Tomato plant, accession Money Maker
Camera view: vertical (180 deg); turntable rotation: 240 degrees
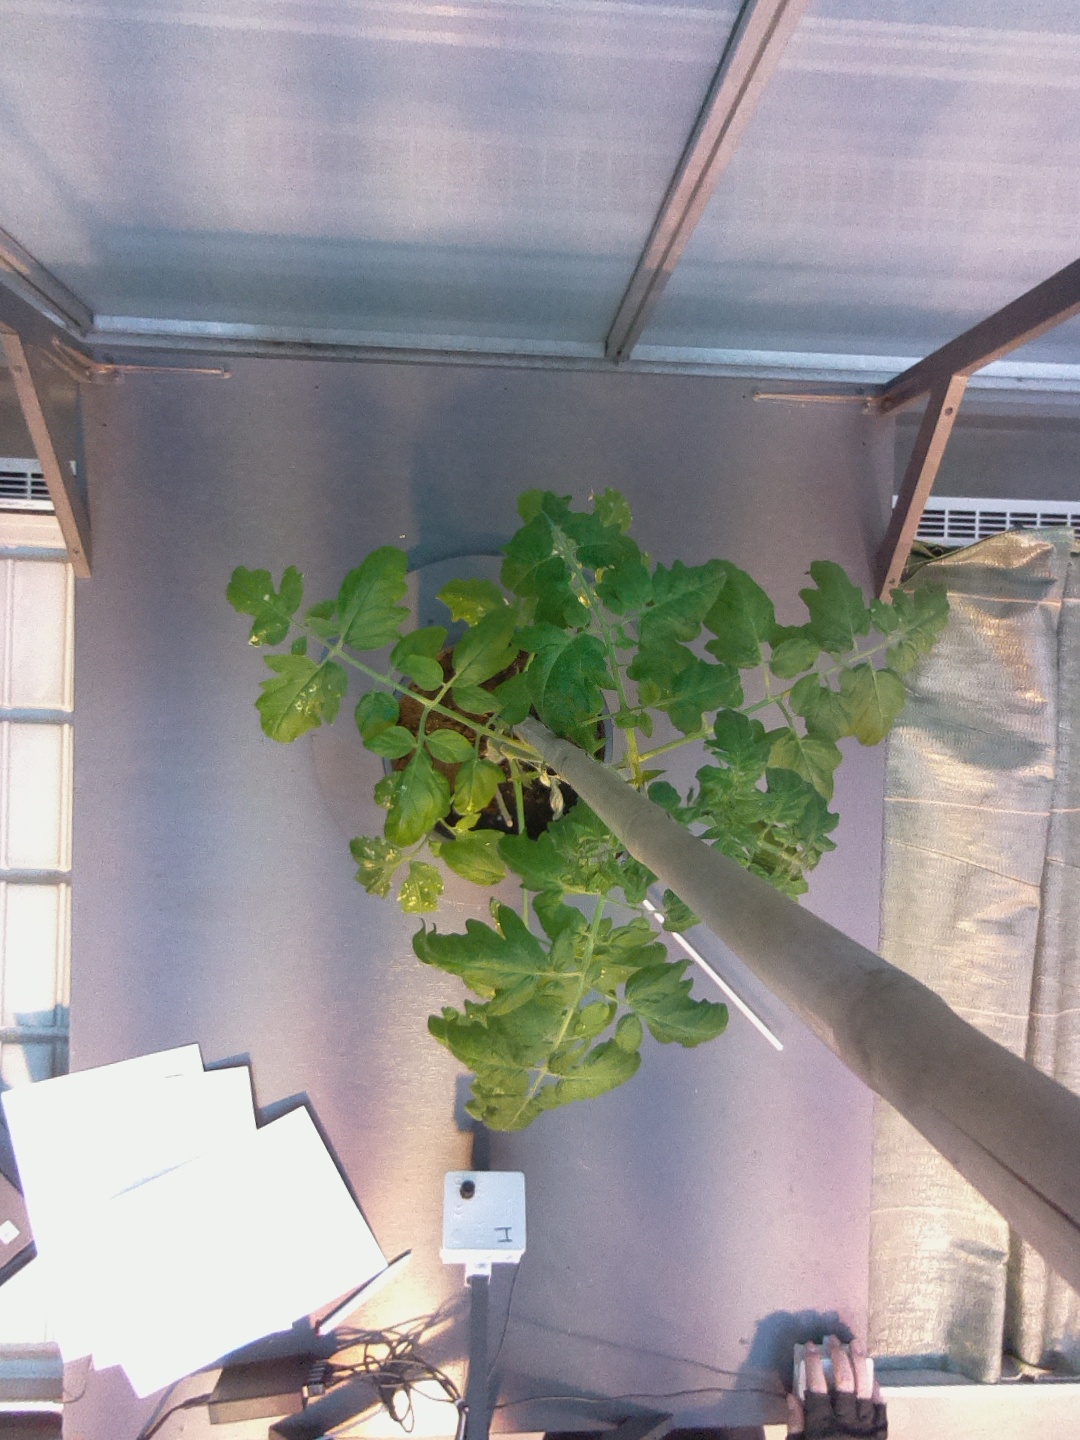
BBCH growth stage 20: First Side shoot start formed